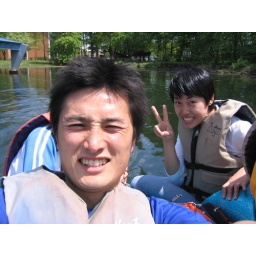
We rent a boat at campus lake in SIUC!